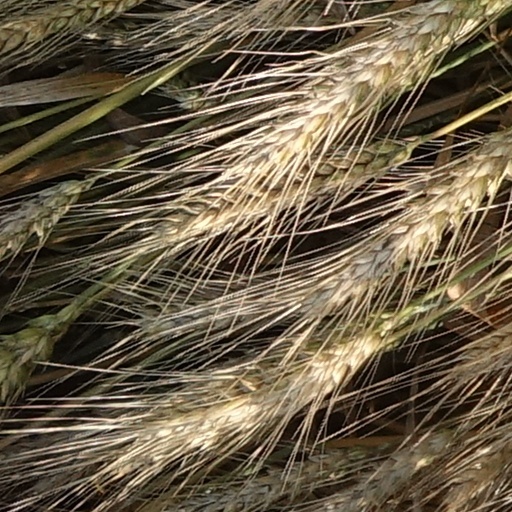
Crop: wheat